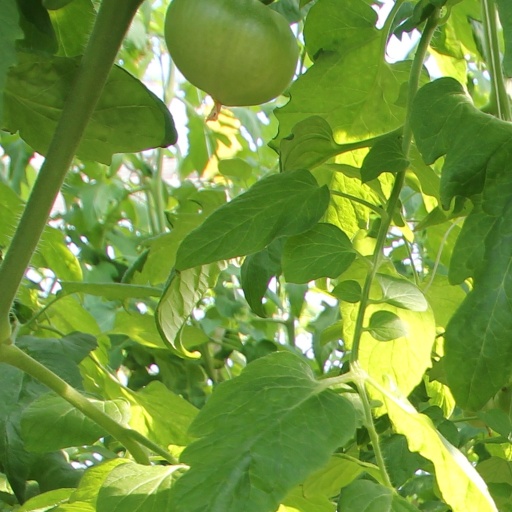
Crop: tomato